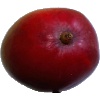
Label: Mango Red 1